Goat tower

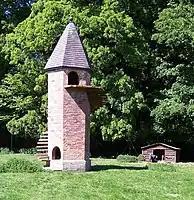
The goat tower at Cholmondeley Castle Gardens in Cheshire

The first goat tower was built in Portugal in the 19th century and modeled on a garden folly. Known as "Torre das Cabras" (Tower of the Goats), it was built by Fernando Guedes da Silva da Fonseca (1871–1946) at Aveleda, near Penafiel, one of the oldest wineries in the Vinho Verde region of Portugal. The tower is three stories with stone walls and a rightward (climbing counter-clockwise) spiral wooden ramp and is one of several follies on the winery's estate for which their Follies label is named. Each of the follies, which in addition to the Torre das Cabras include the Manuelino-style Window, the Tea House, the Four Sisters Fountain, and the Guard House, is represented on one of the winery's labels.